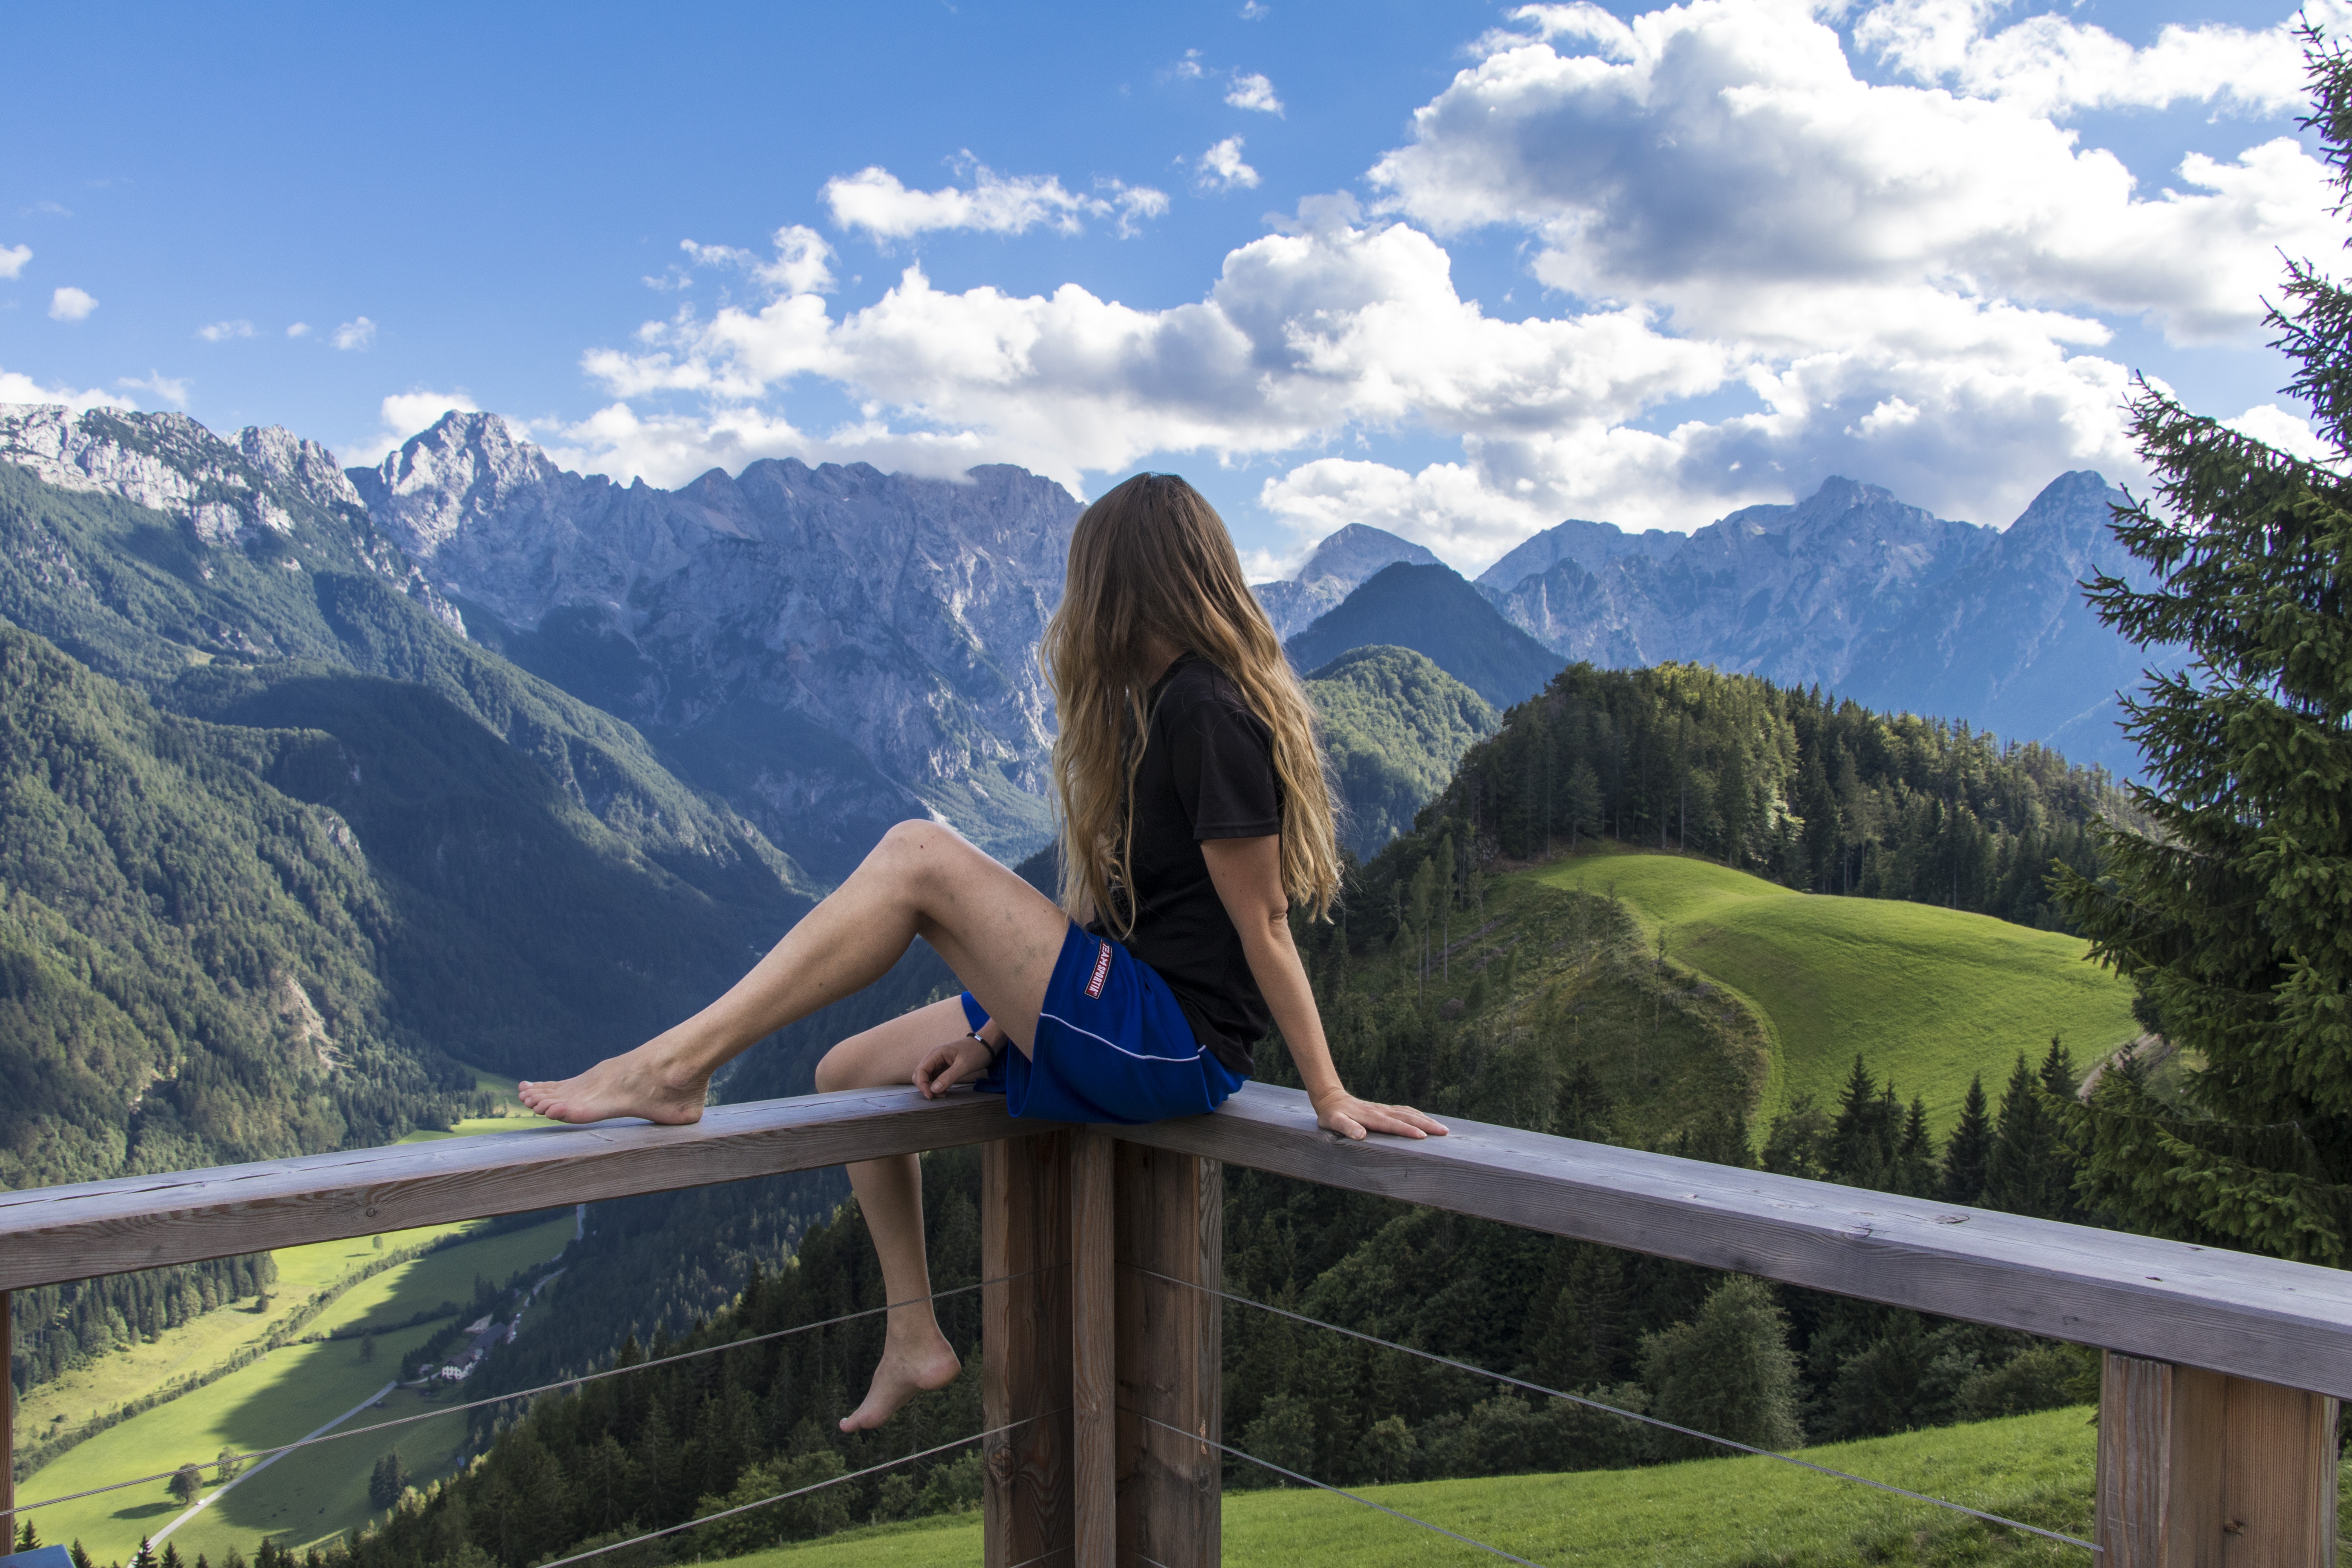
landscape, nature, walking, mountain, meadow, adventure, mountain range, vacation, jumping, europe, alpine, extreme sport, tourism, leisure, sports, mountains, alps, slovenia, julian, mountainous, mountainous landforms